Survival Project

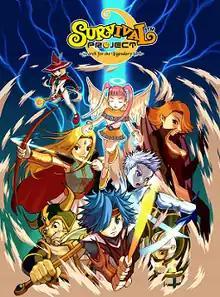
A promotional poster

Survival Project: Search for the Legendary Orb was a 2D fantasy massively multiplayer online action role-playing game with emphasis on real-time combat and PvP. It was the first game HanbitSoft commercialized and was released in 2003. The International version was also released in 2003 for the 2003 WCG Survival Project Tournament as a Korean Government sponsored game. The international servers were later closed on October 31, 2004, after the partners of the game built up their own localized sites. E-Games Malaysia hosted the English servers from then on, providing many feature updates to the original game. However the Malaysian servers also closed down on March 31, 2007. Lastly, the Korean Server closed down on February 24, 2013.